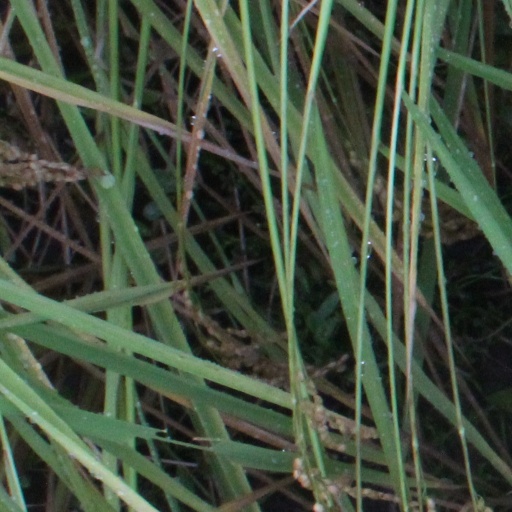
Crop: rice